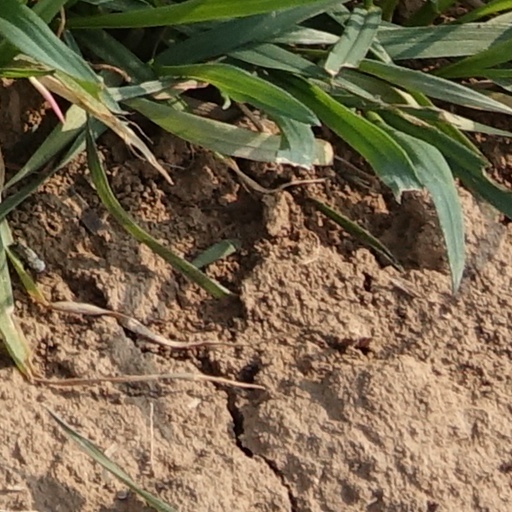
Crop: wheat